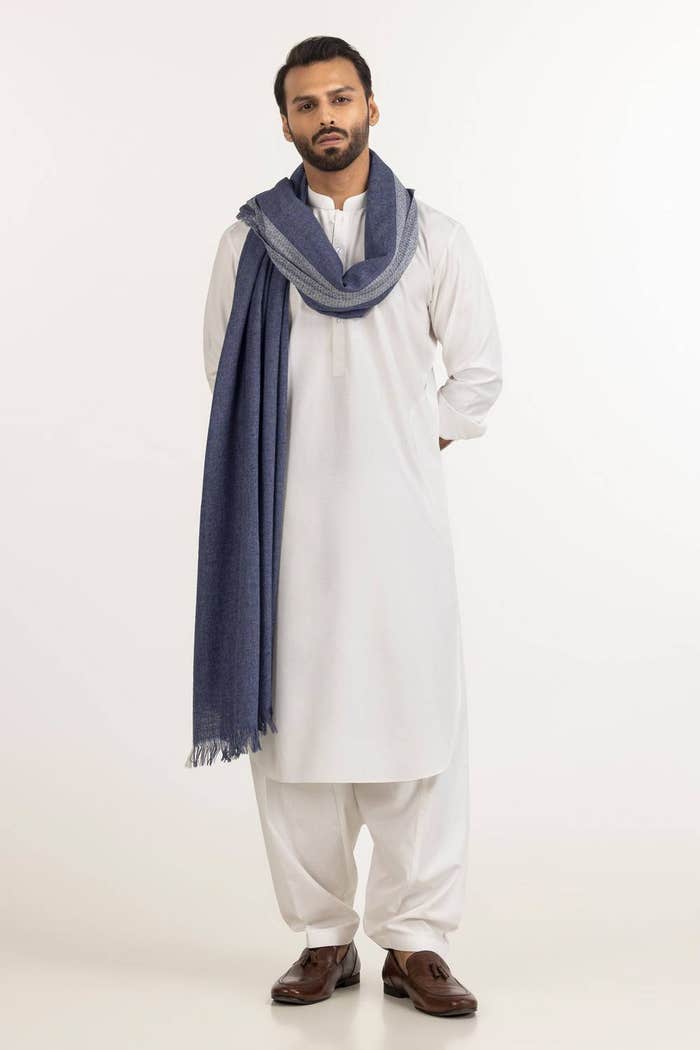
blue kurta with scarf